Tactical Airborne Reconnaissance Pod System

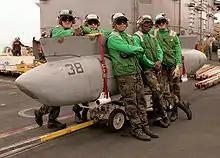
TARPS pod mounted on a skid with TARPS personnel

Tomcat TARPS squadrons were staffed with Navy photographer's mates and Avionics Technicians that maintained the cameras and worked with the carrier to process the imagery. TARPS squadrons also included an extra Intelligence officer and Intelligence Specialists to help plan TARPS missions and exploit the imagery afterwards. The TARPS shop maintained the cameras and removed or loaded the pod when and if needed. Wet film processing was conducted in a processing room connected to the ship's Intelligence Center (CVIC) where the Intelligence Specialists has a dedicated space with a light table for analyzing the hundreds of feet of film and exploiting the data.